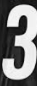
Number: 3